Paul McCartney

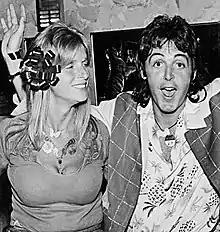
With Linda Eastman in 1976

McCartney played lead guitar on several Beatles recordings, including what MacDonald described as a "fiercely angular slide guitar solo" on "Drive My Car", which McCartney played on an Epiphone Casino. McCartney said of the instrument: "if I had to pick one electric guitar it would be this." McCartney bought the Casino in 1964, on the knowledge that the guitar's hollow body would produce more feedback. He has retained that original guitar to the present day. He contributed what MacDonald described as "a startling guitar solo" on the Harrison composition "Taxman" and the "shrieking" guitar on "Sgt. Pepper's Lonely Hearts Club Band" and "Helter Skelter". MacDonald also praised McCartney's "coruscating pseudo-Indian" guitar solo on "Good Morning Good Morning". McCartney also played lead guitar on "Another Girl".